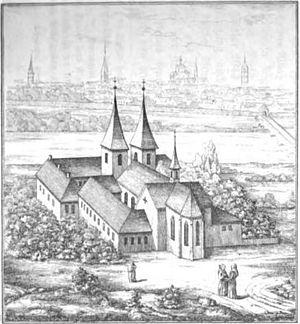
L'abbaye Saint-Maurice est une ancienne abbaye bénédictine à Minden, dans le Land de Rhénanie-du-Nord-Westphalie et l'archidiocèse de Paderborn.